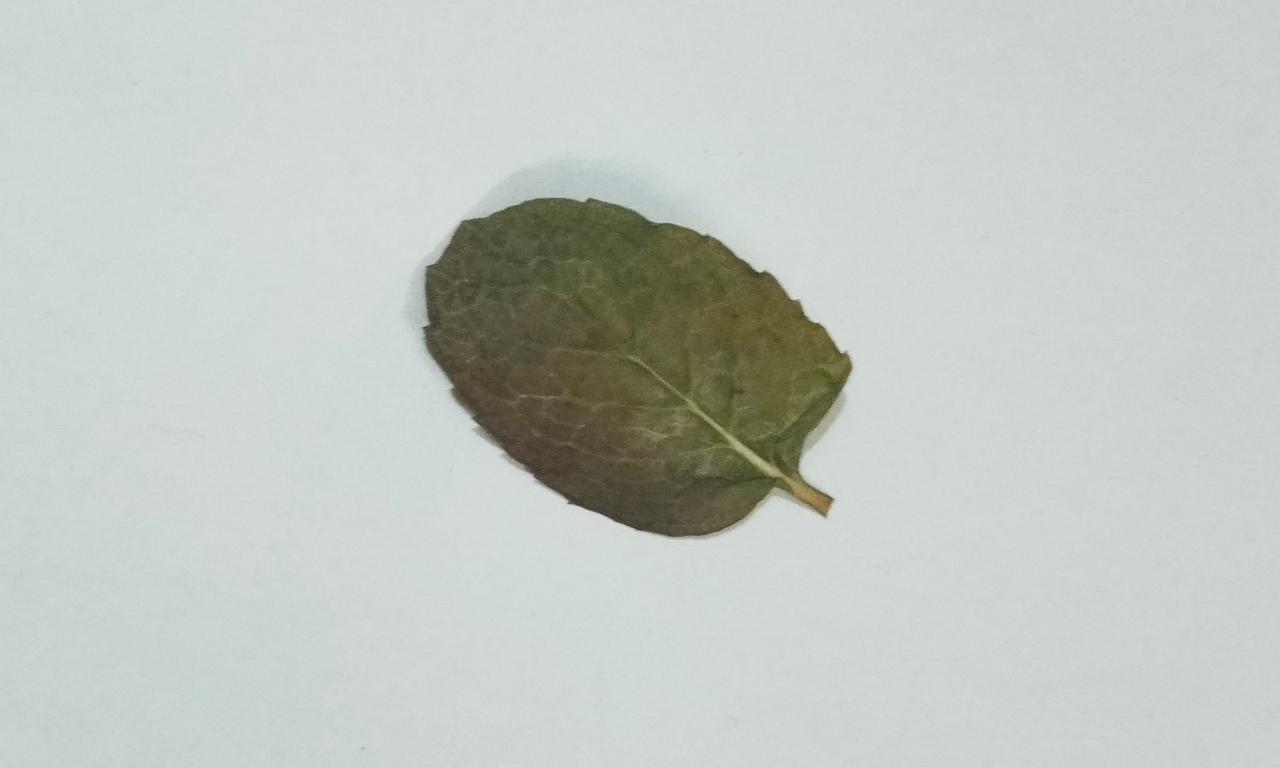
Label: Dried